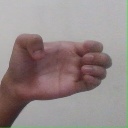
अक्षर: ख